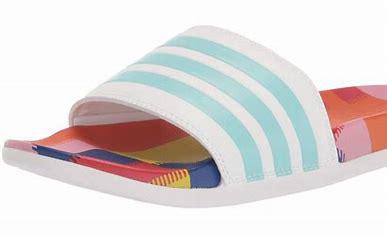
Brand: Adidas
Model: Adilette Comfort